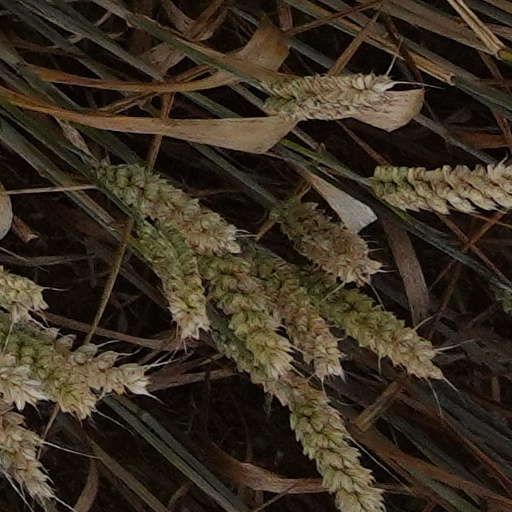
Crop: wheat